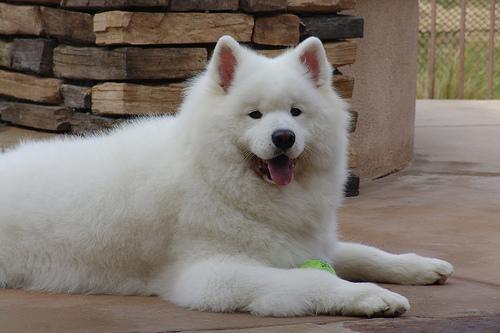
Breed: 2192-n000088-Samoyed